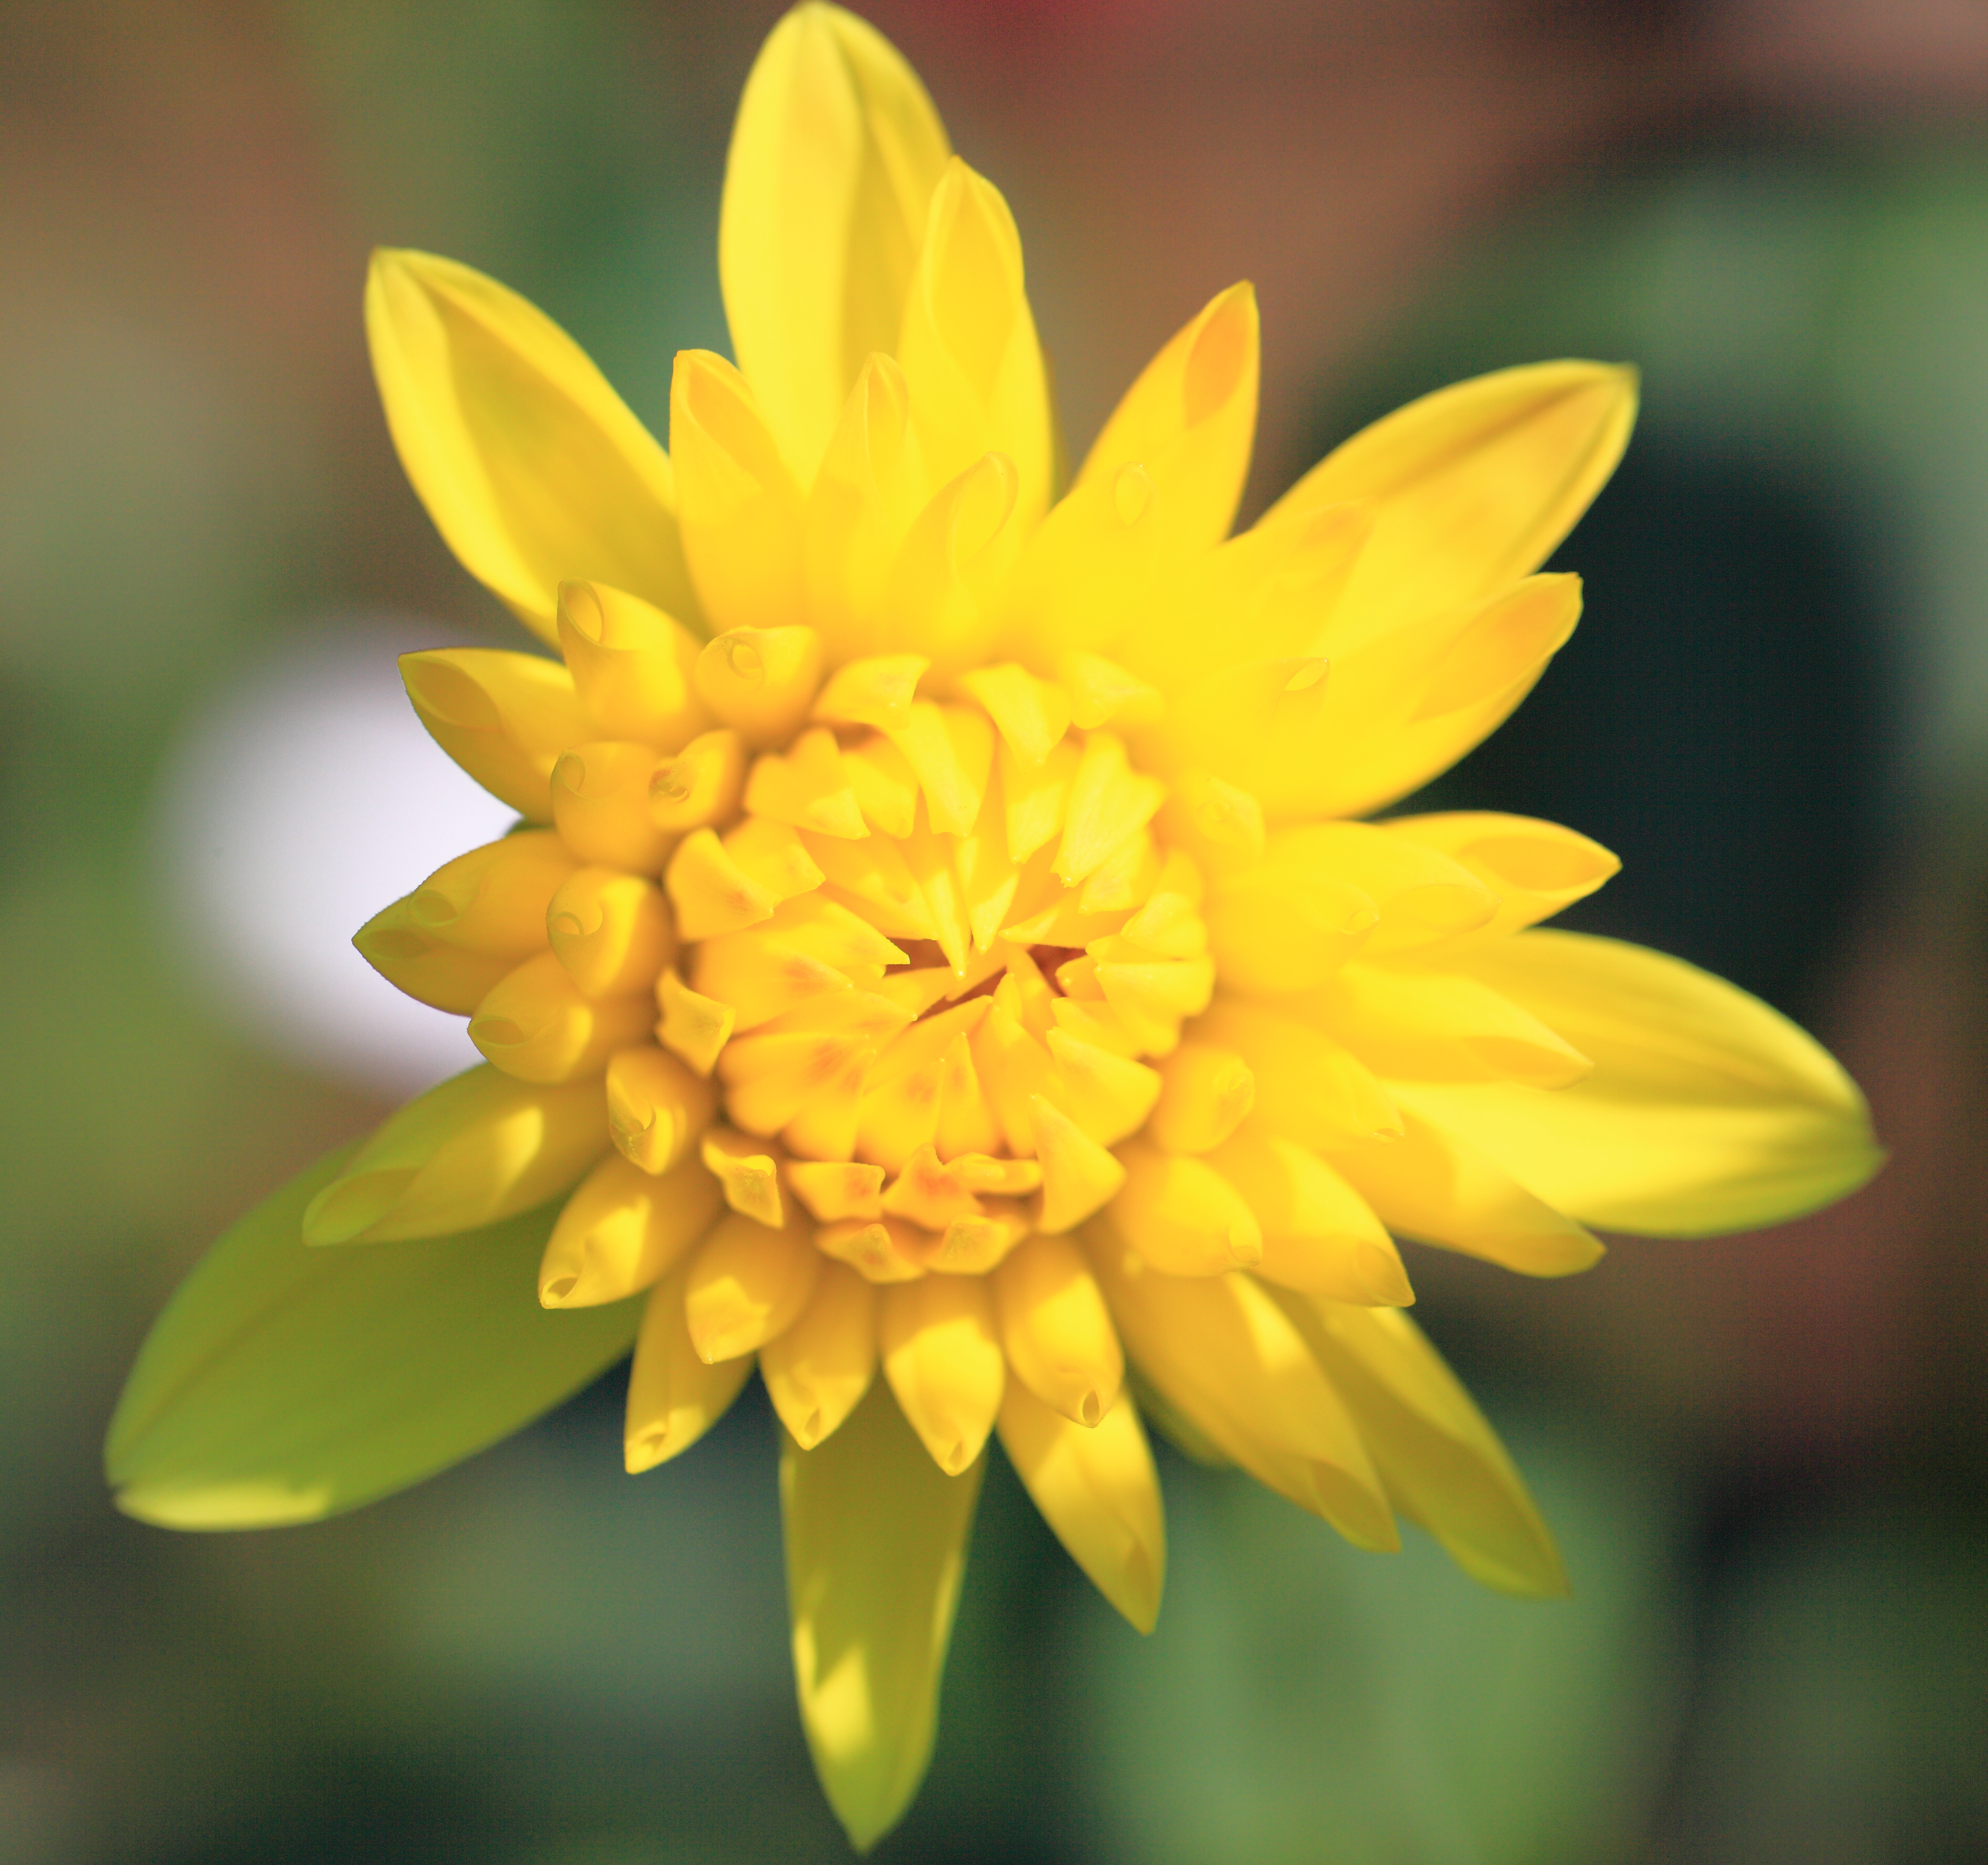
blossom, plant, flower, petal, high, herb, botany, yellow, flora, wildflower, close up, dahlia, tokyo, 5d, hires, markii, nectar, hi, res, resolution, jindaishokubutsukouen, choufu, macro photography, flowering plant, daisy family, calendula, oxeye daisy, plant stem, land plant